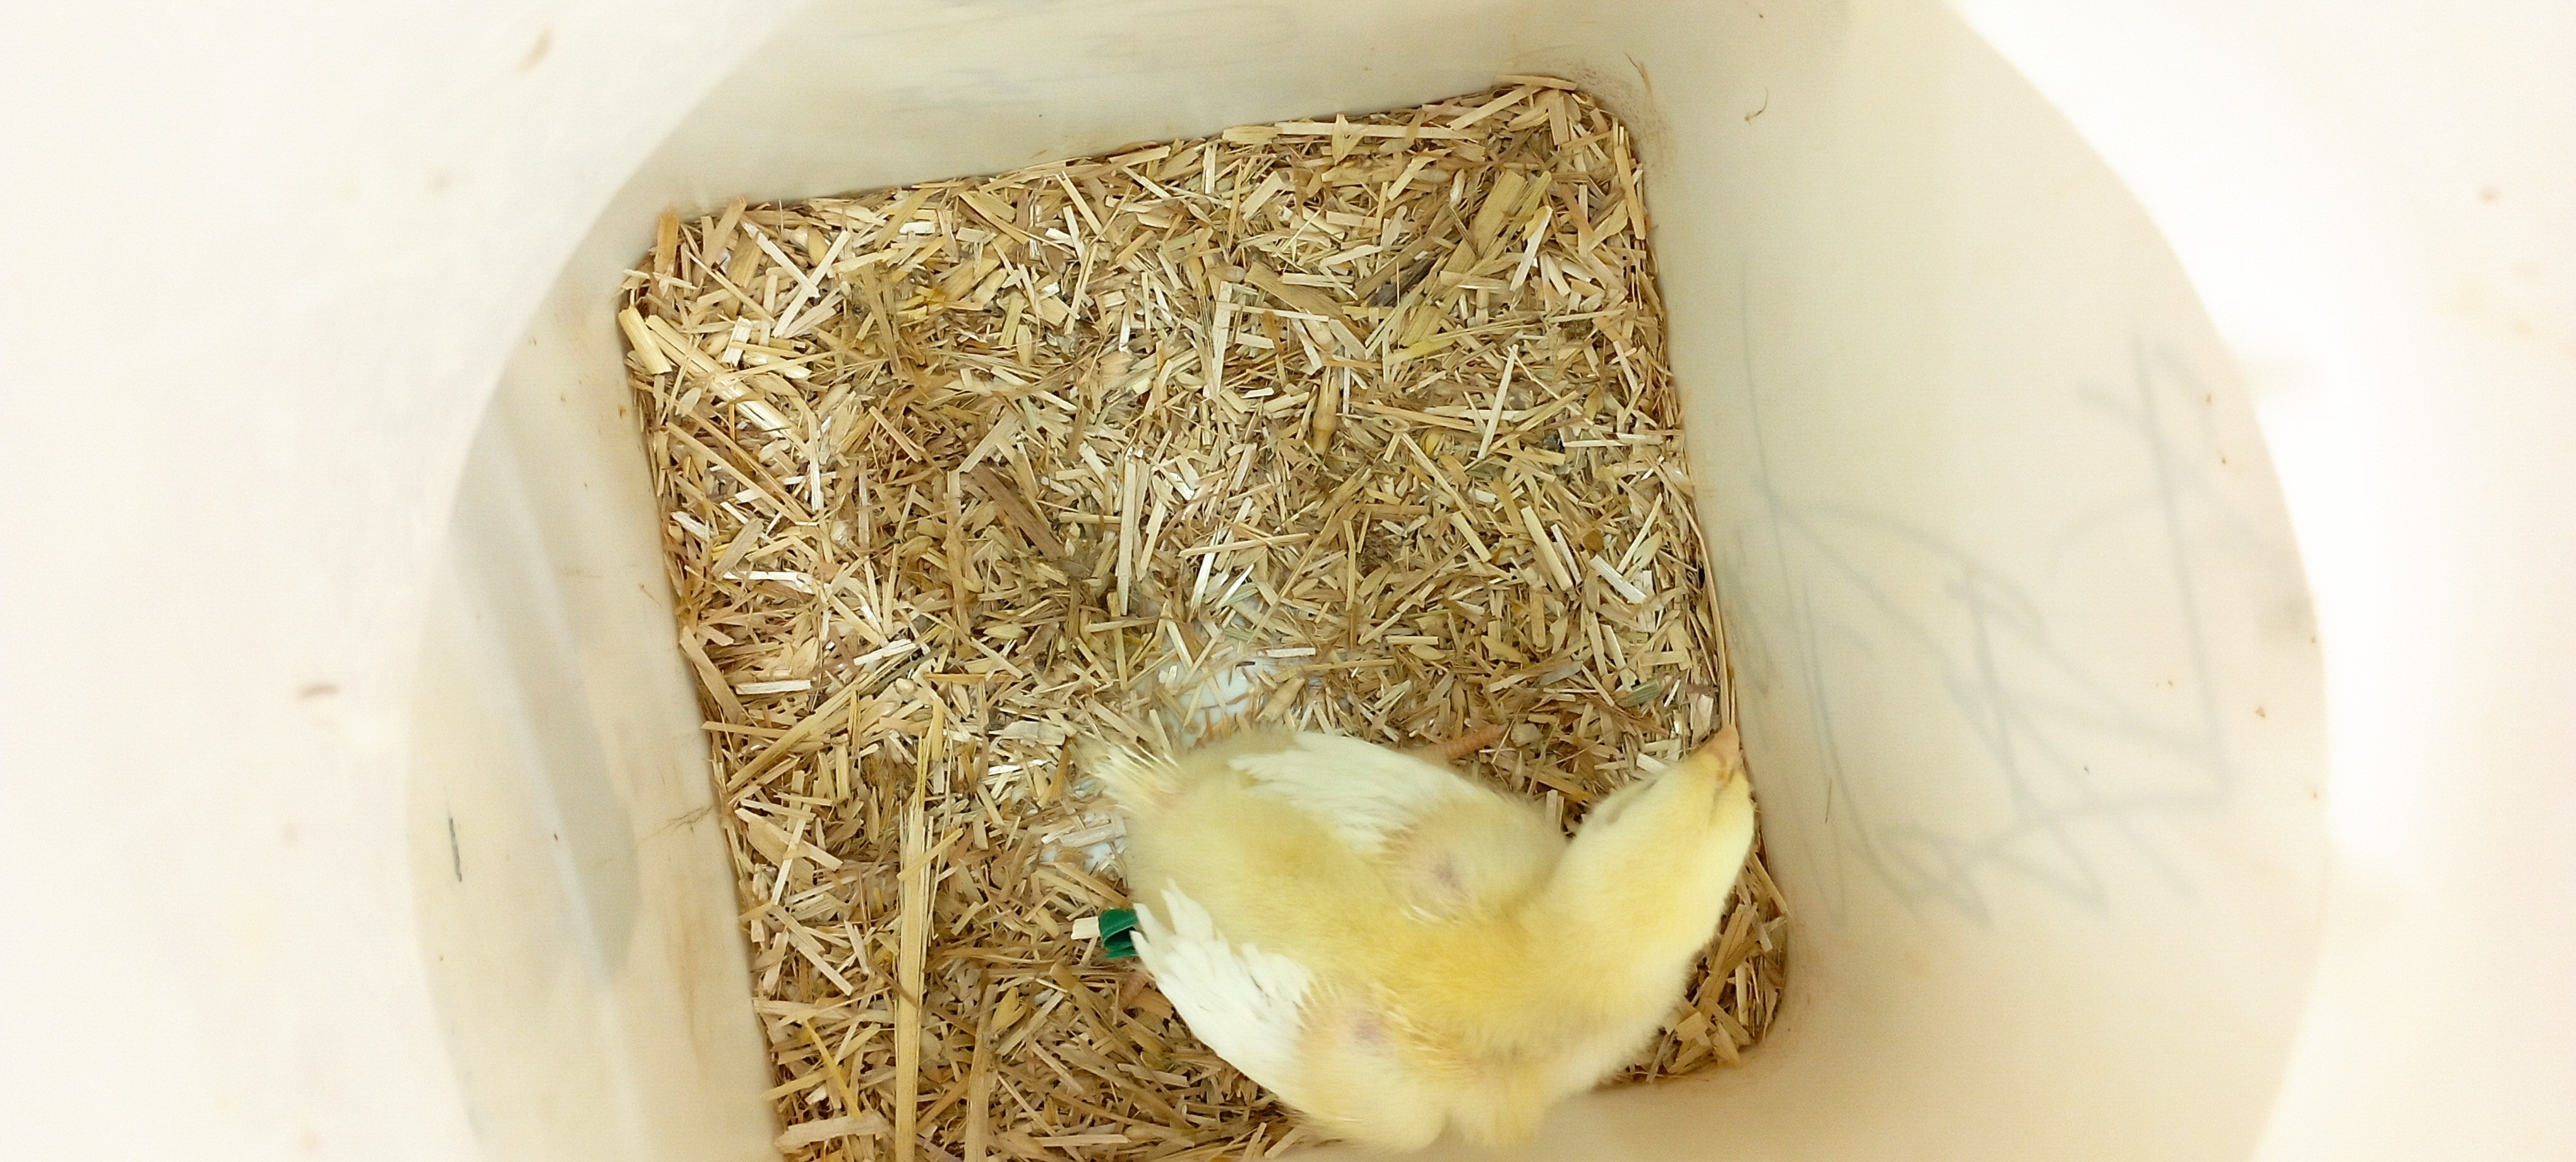
Weight: 173 g